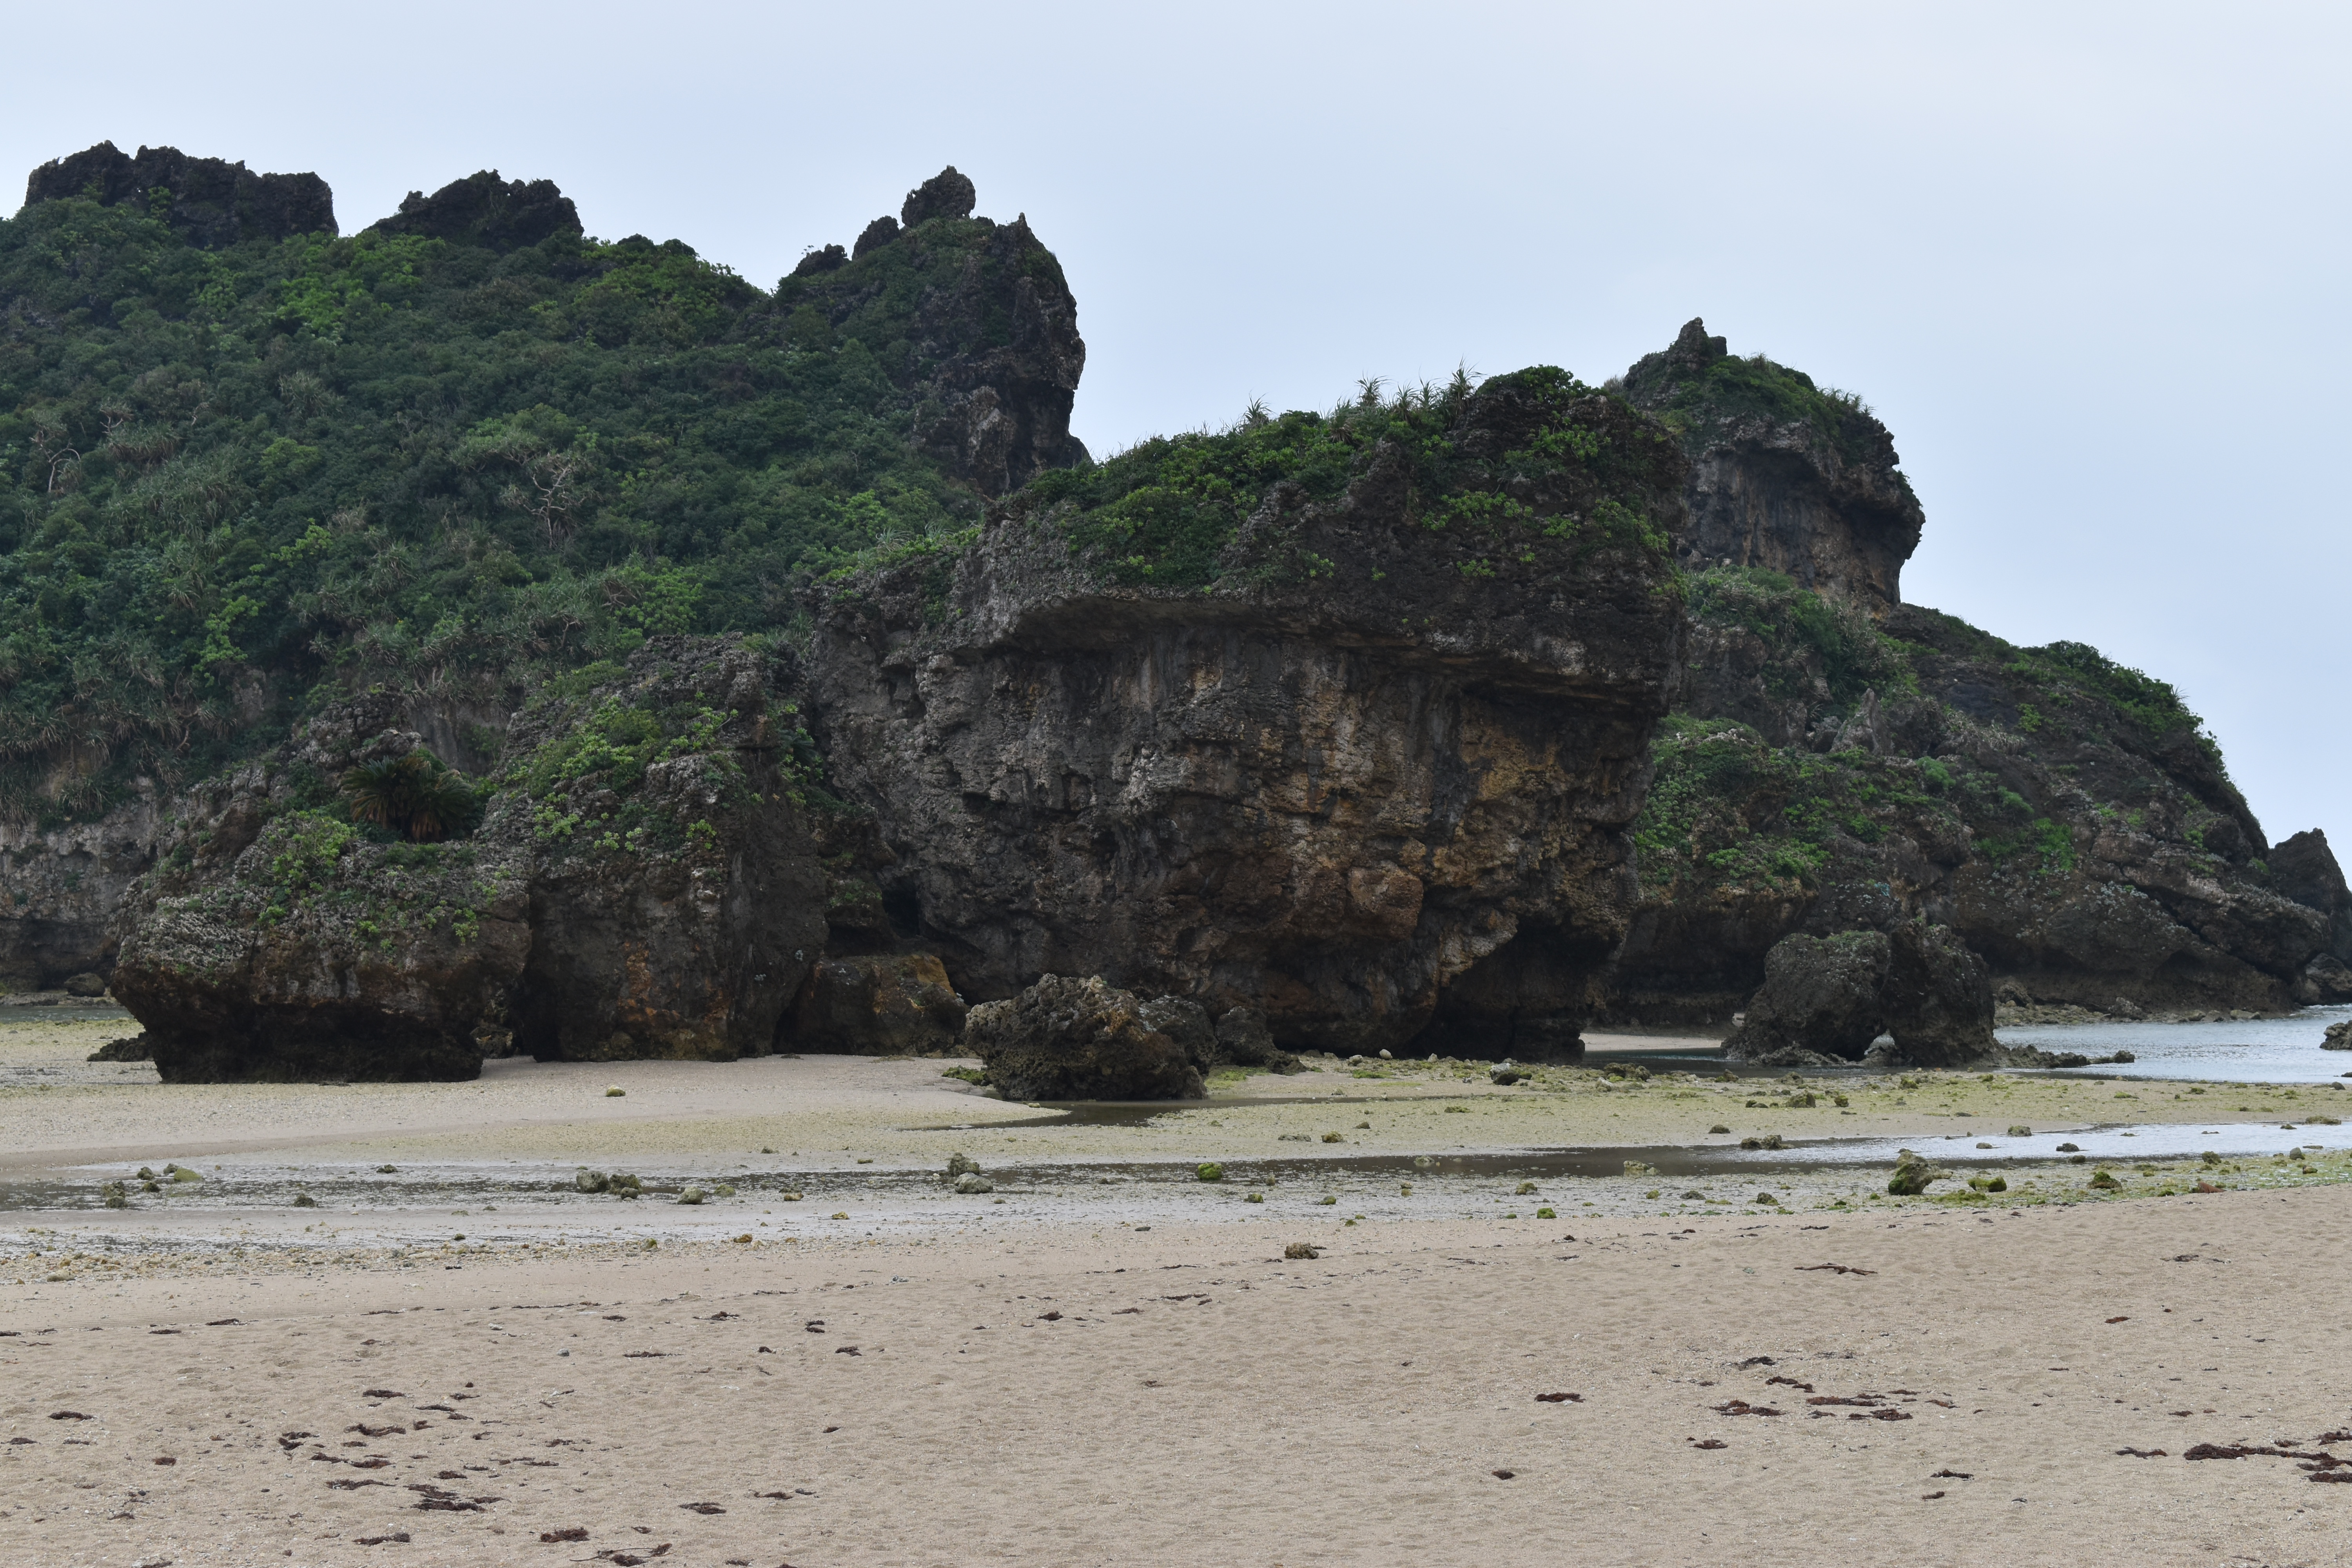
beach, rocks, okinawa, japan, winter, rock, coast, sea, headland, sand, coastal and oceanic landforms, shore, promontory, outcrop, formation, ocean, water, geology, cliff, bay, wave, Raised beach, bedrock, klippe, tree, terrain, tropics, tide, mountain, wind wave, hill, vacation, cloud, tourism, inlet, stack, cape, islet